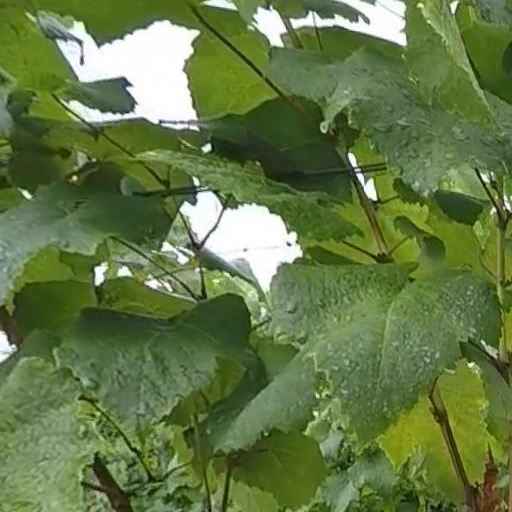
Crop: grape